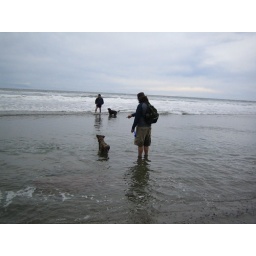
The water is as warm as the Bow river in summer. Bloody cold.